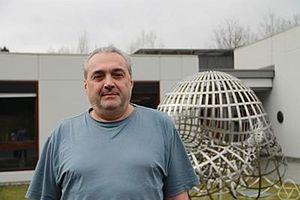
Tudor Stefan Rațiu est un mathématicien américain et roumain qui travaille en géométrie analytique et théorie des systèmes dynamiques.